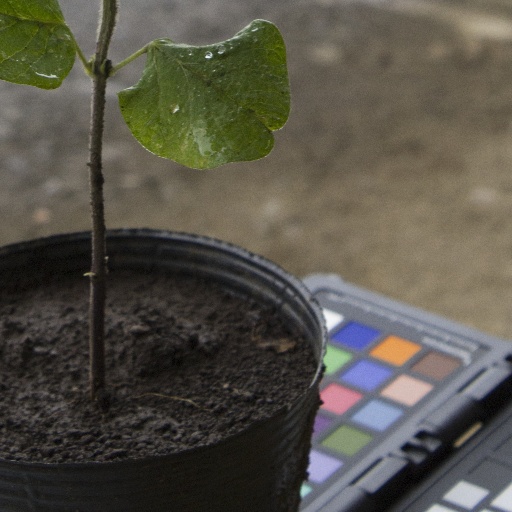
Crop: soybean